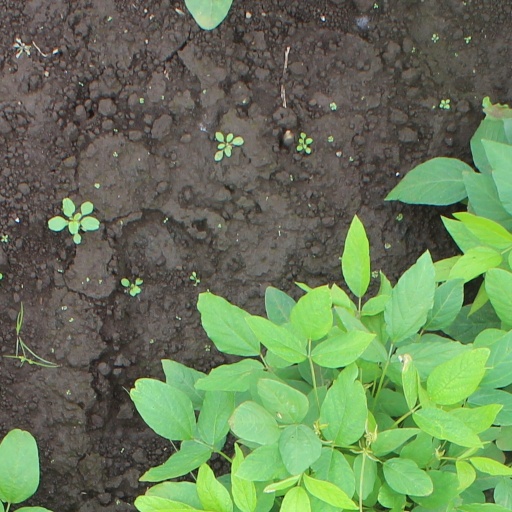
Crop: soybean